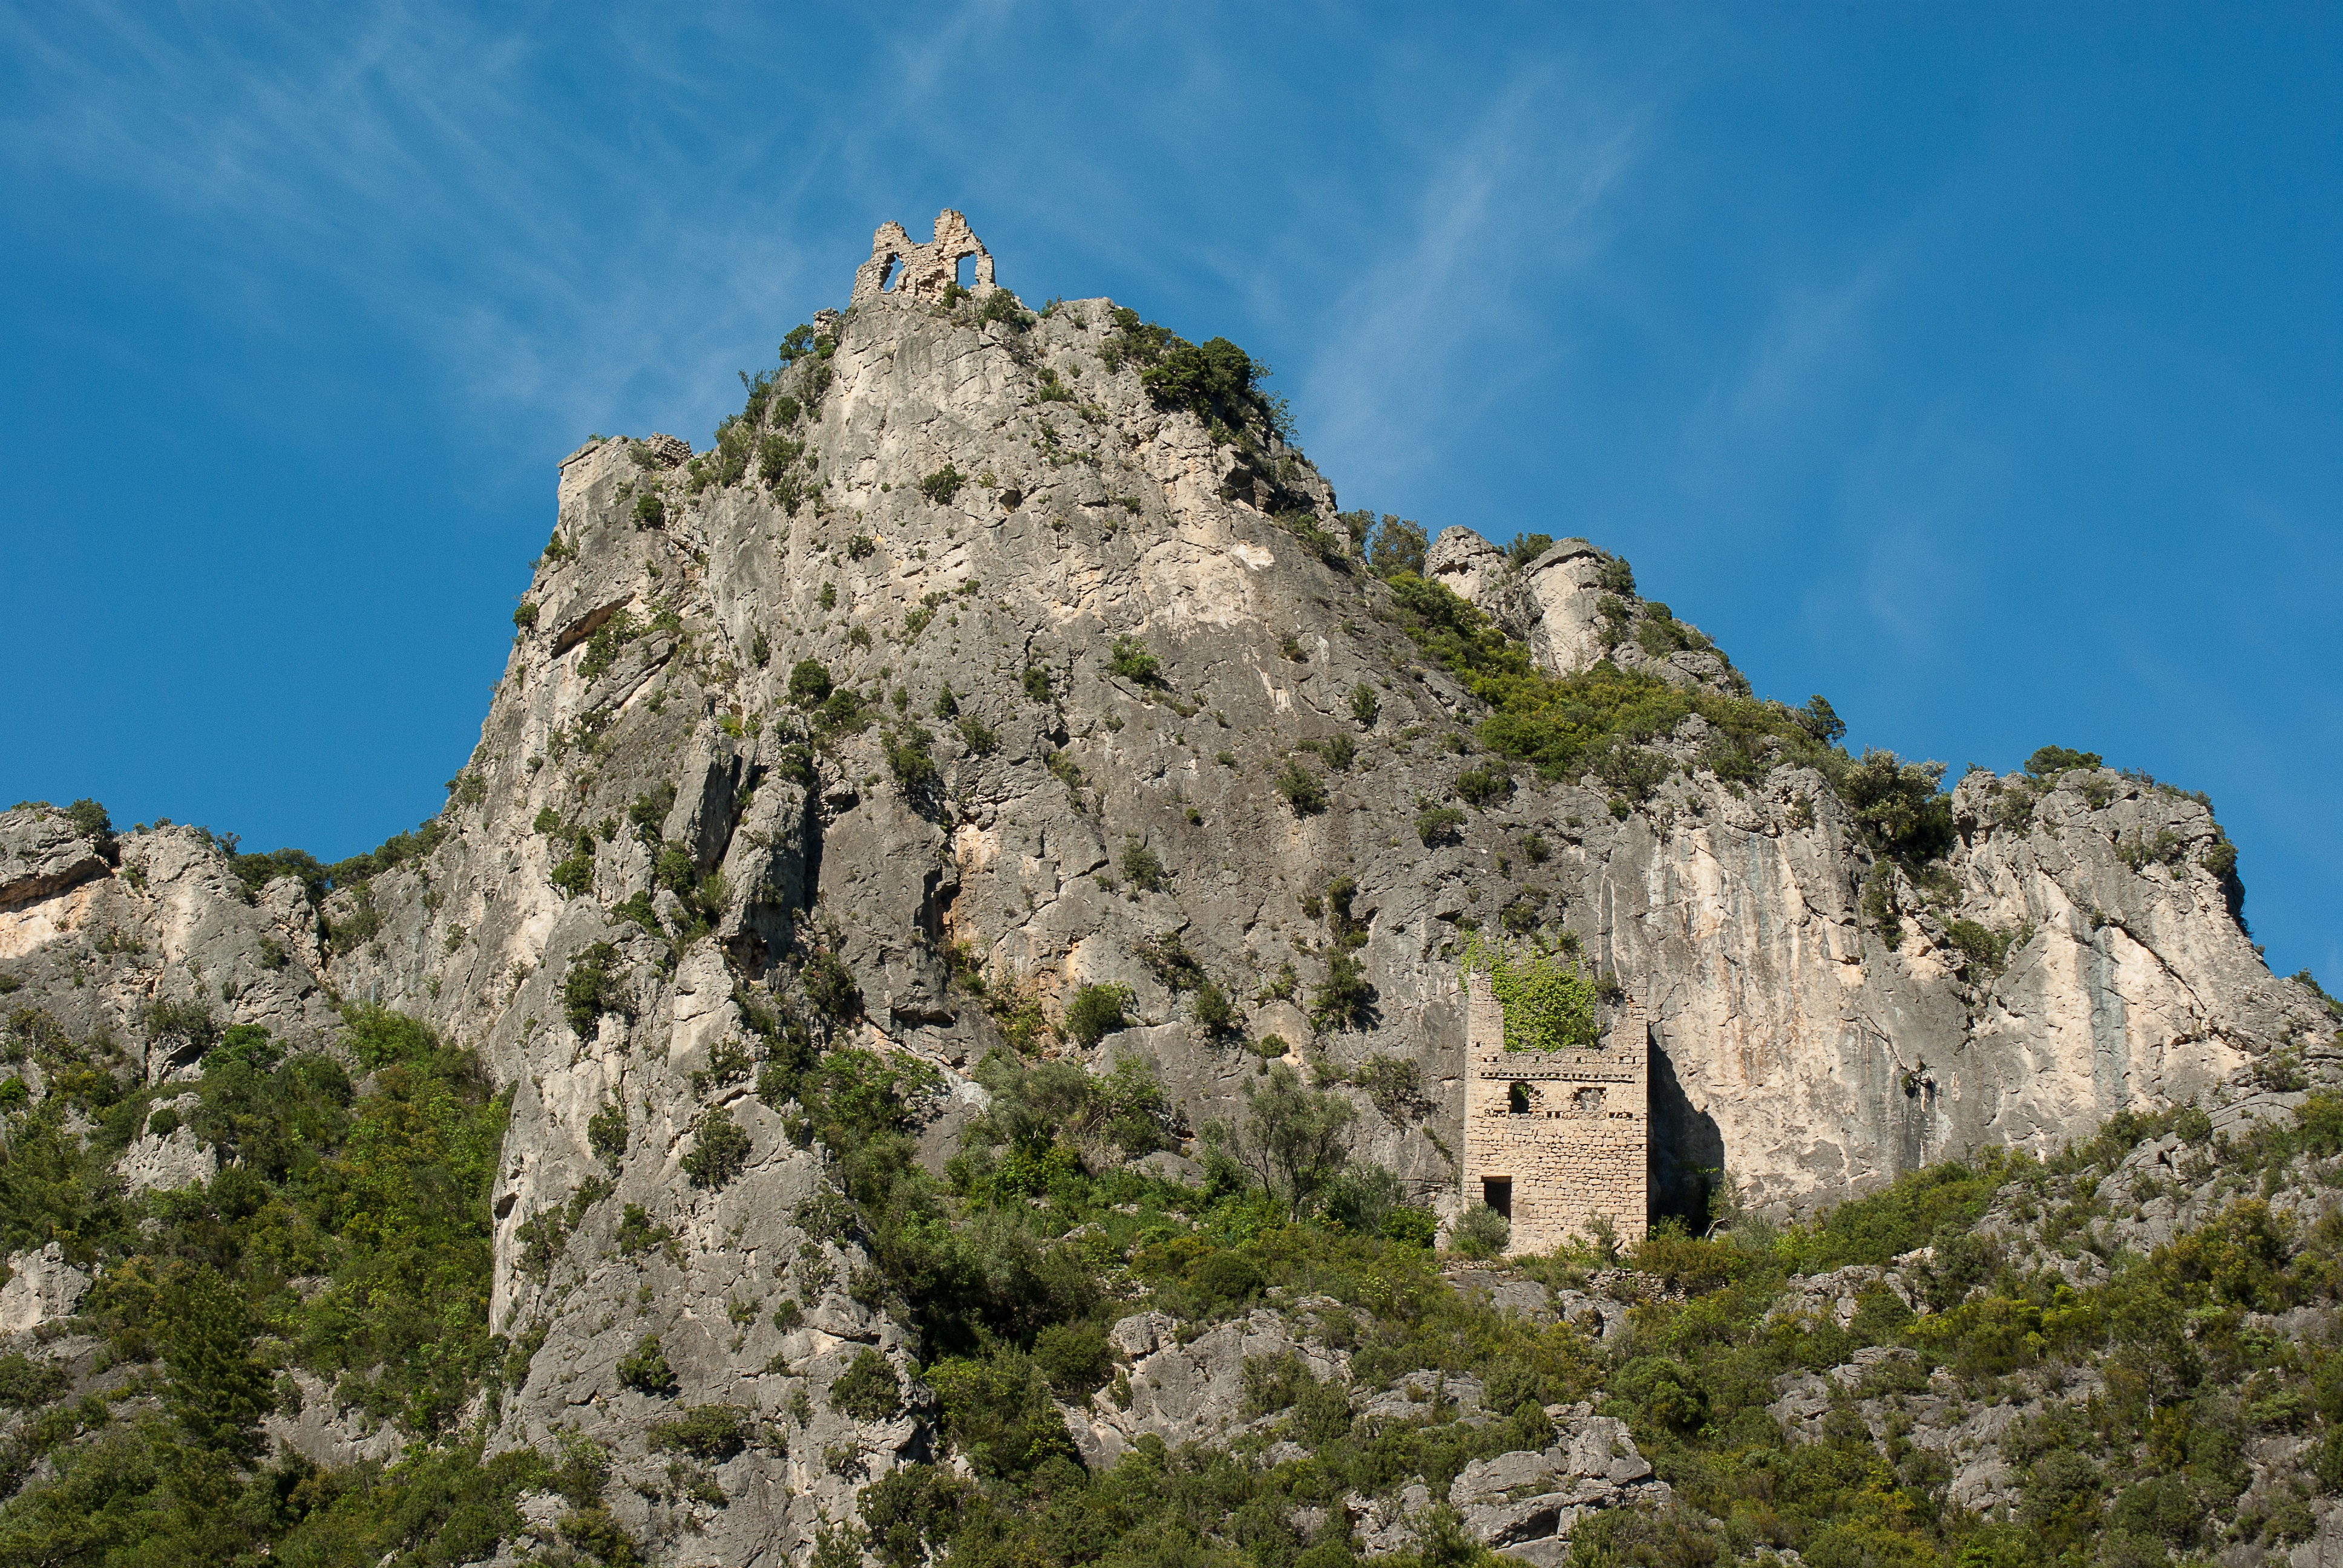
rock, mountain, adventure, valley, mountain range, formation, cliff, france, castle, terrain, geology, alps, ruins, badlands, monastery, plateau, cevennes, herald, landform, st guilhem the desert, mountainous landforms